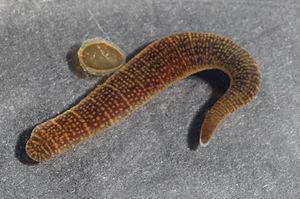
Erpobdella est un genre de sangsue de la famille Erpobdellidae, qui appartient à un ordre qui serait originaire d'Amérique du Nord au sein duquel plusieurs genre ou espèces sont devenus prédatrices.
Erpobdellidae est une famille de sangsues. Il s'agit d'une des quatre familles appartenant au sous-ordre des Erpobdelliformes de l'ordre des Arhynchobdellida.